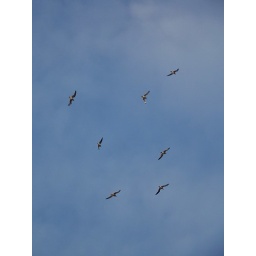
birds flying over street in front of my house